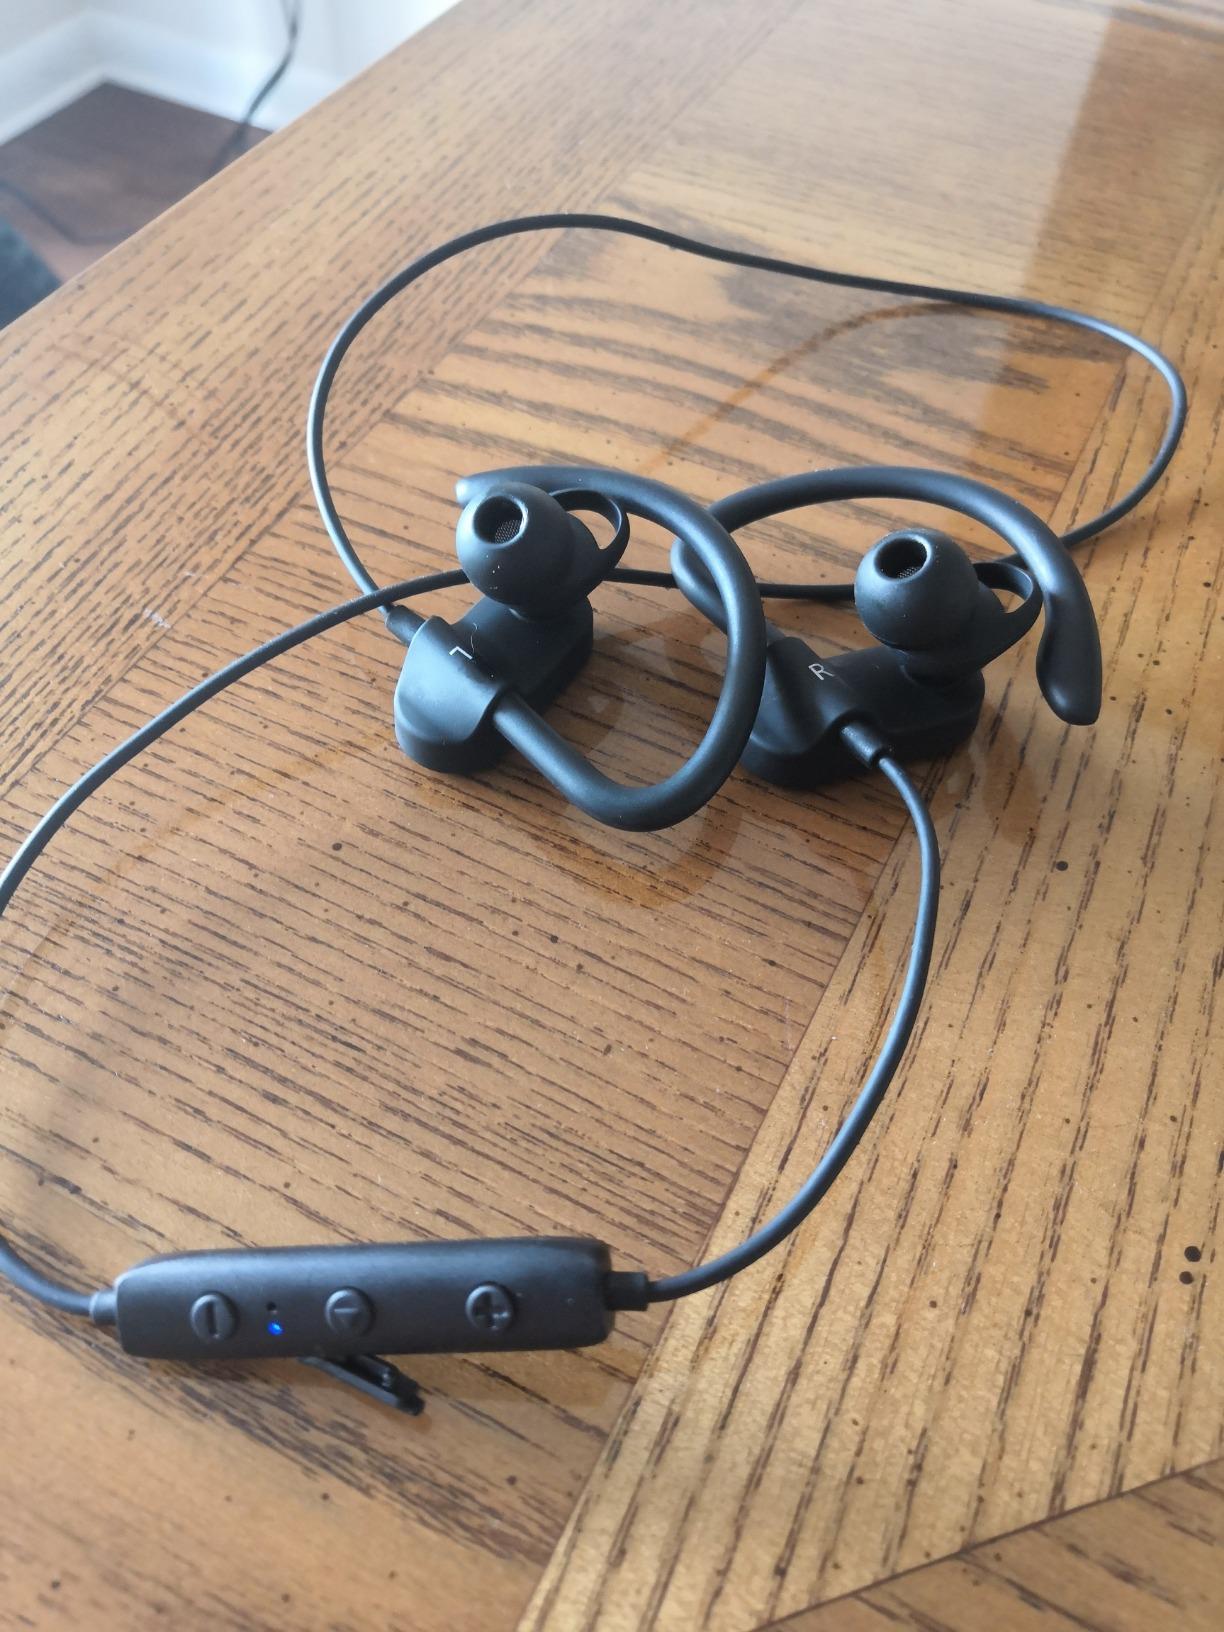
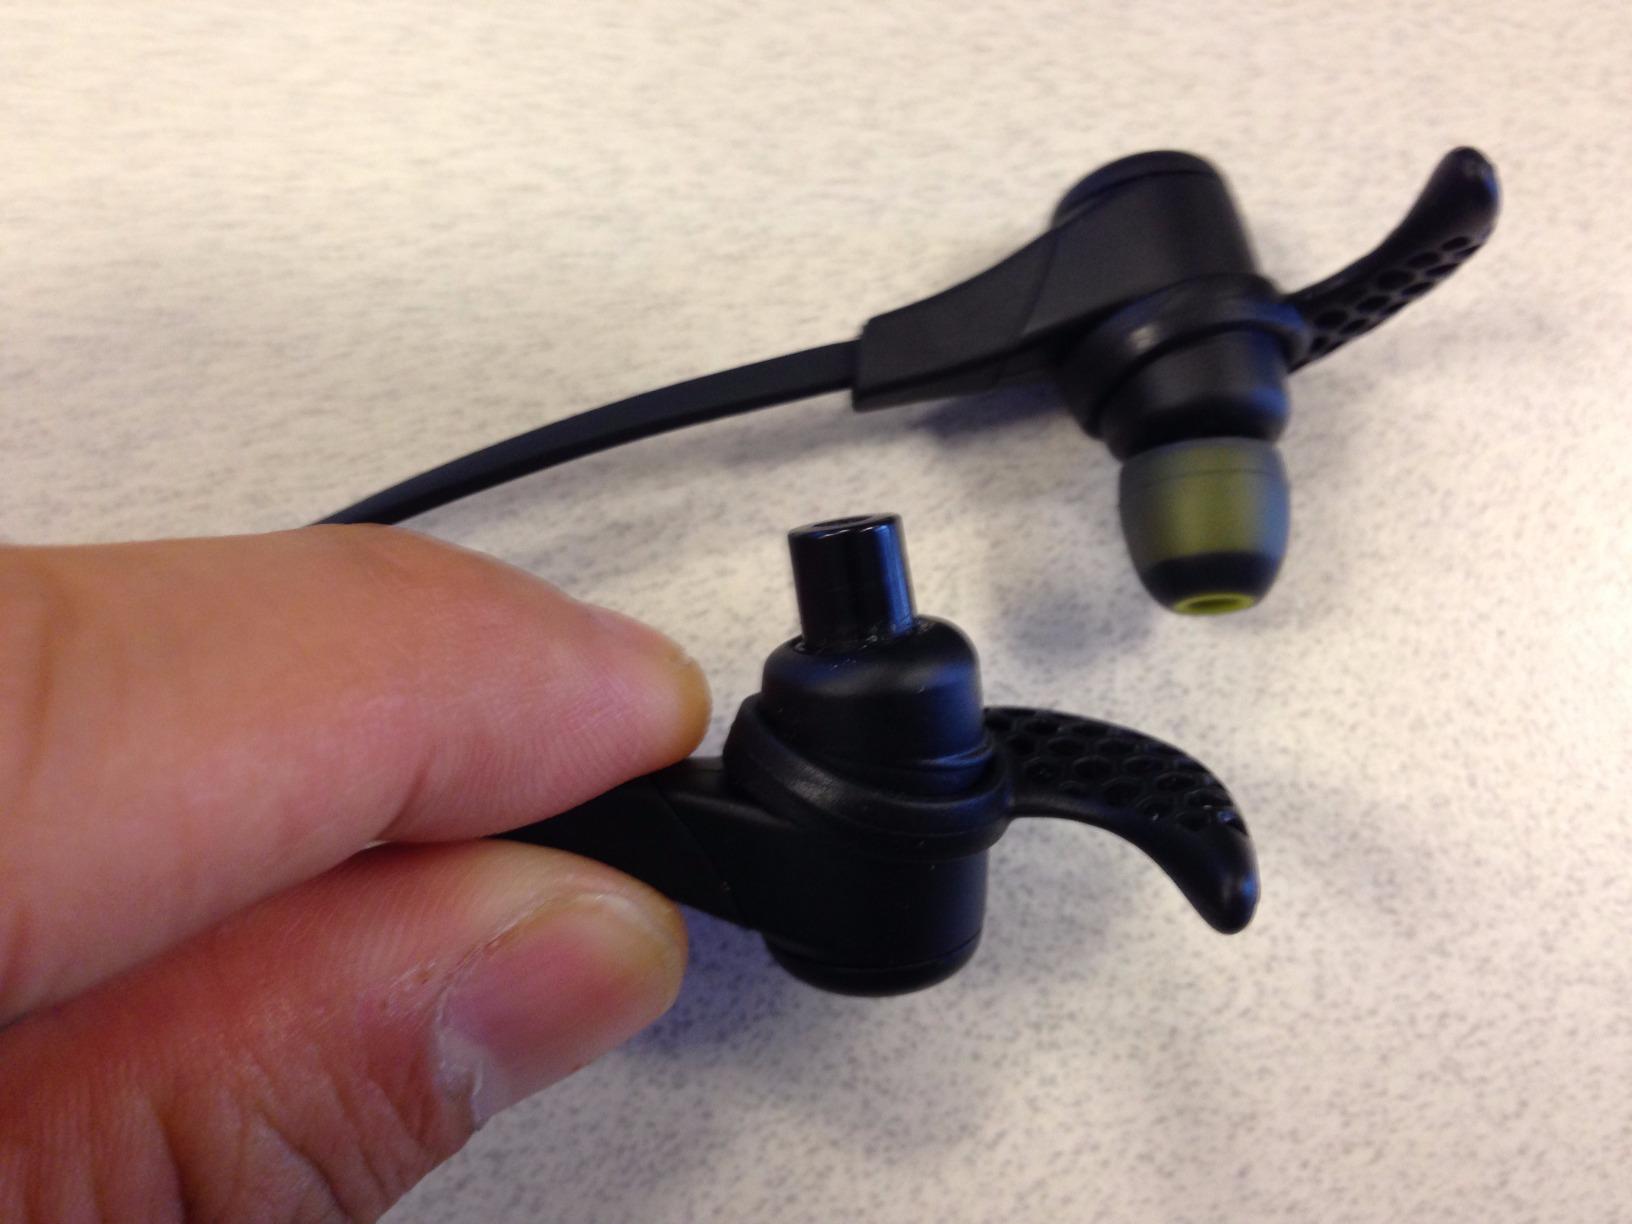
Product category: headphones
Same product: no